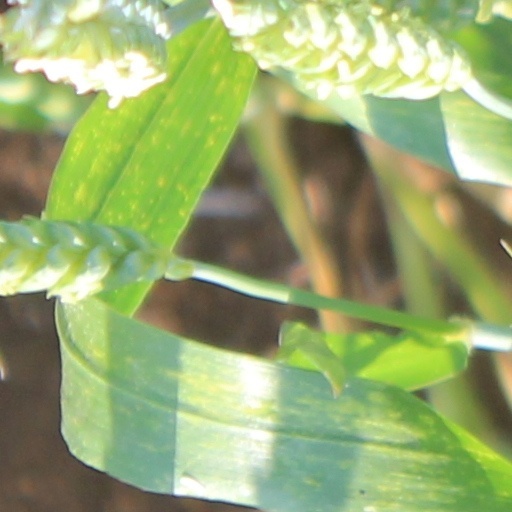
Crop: wheat